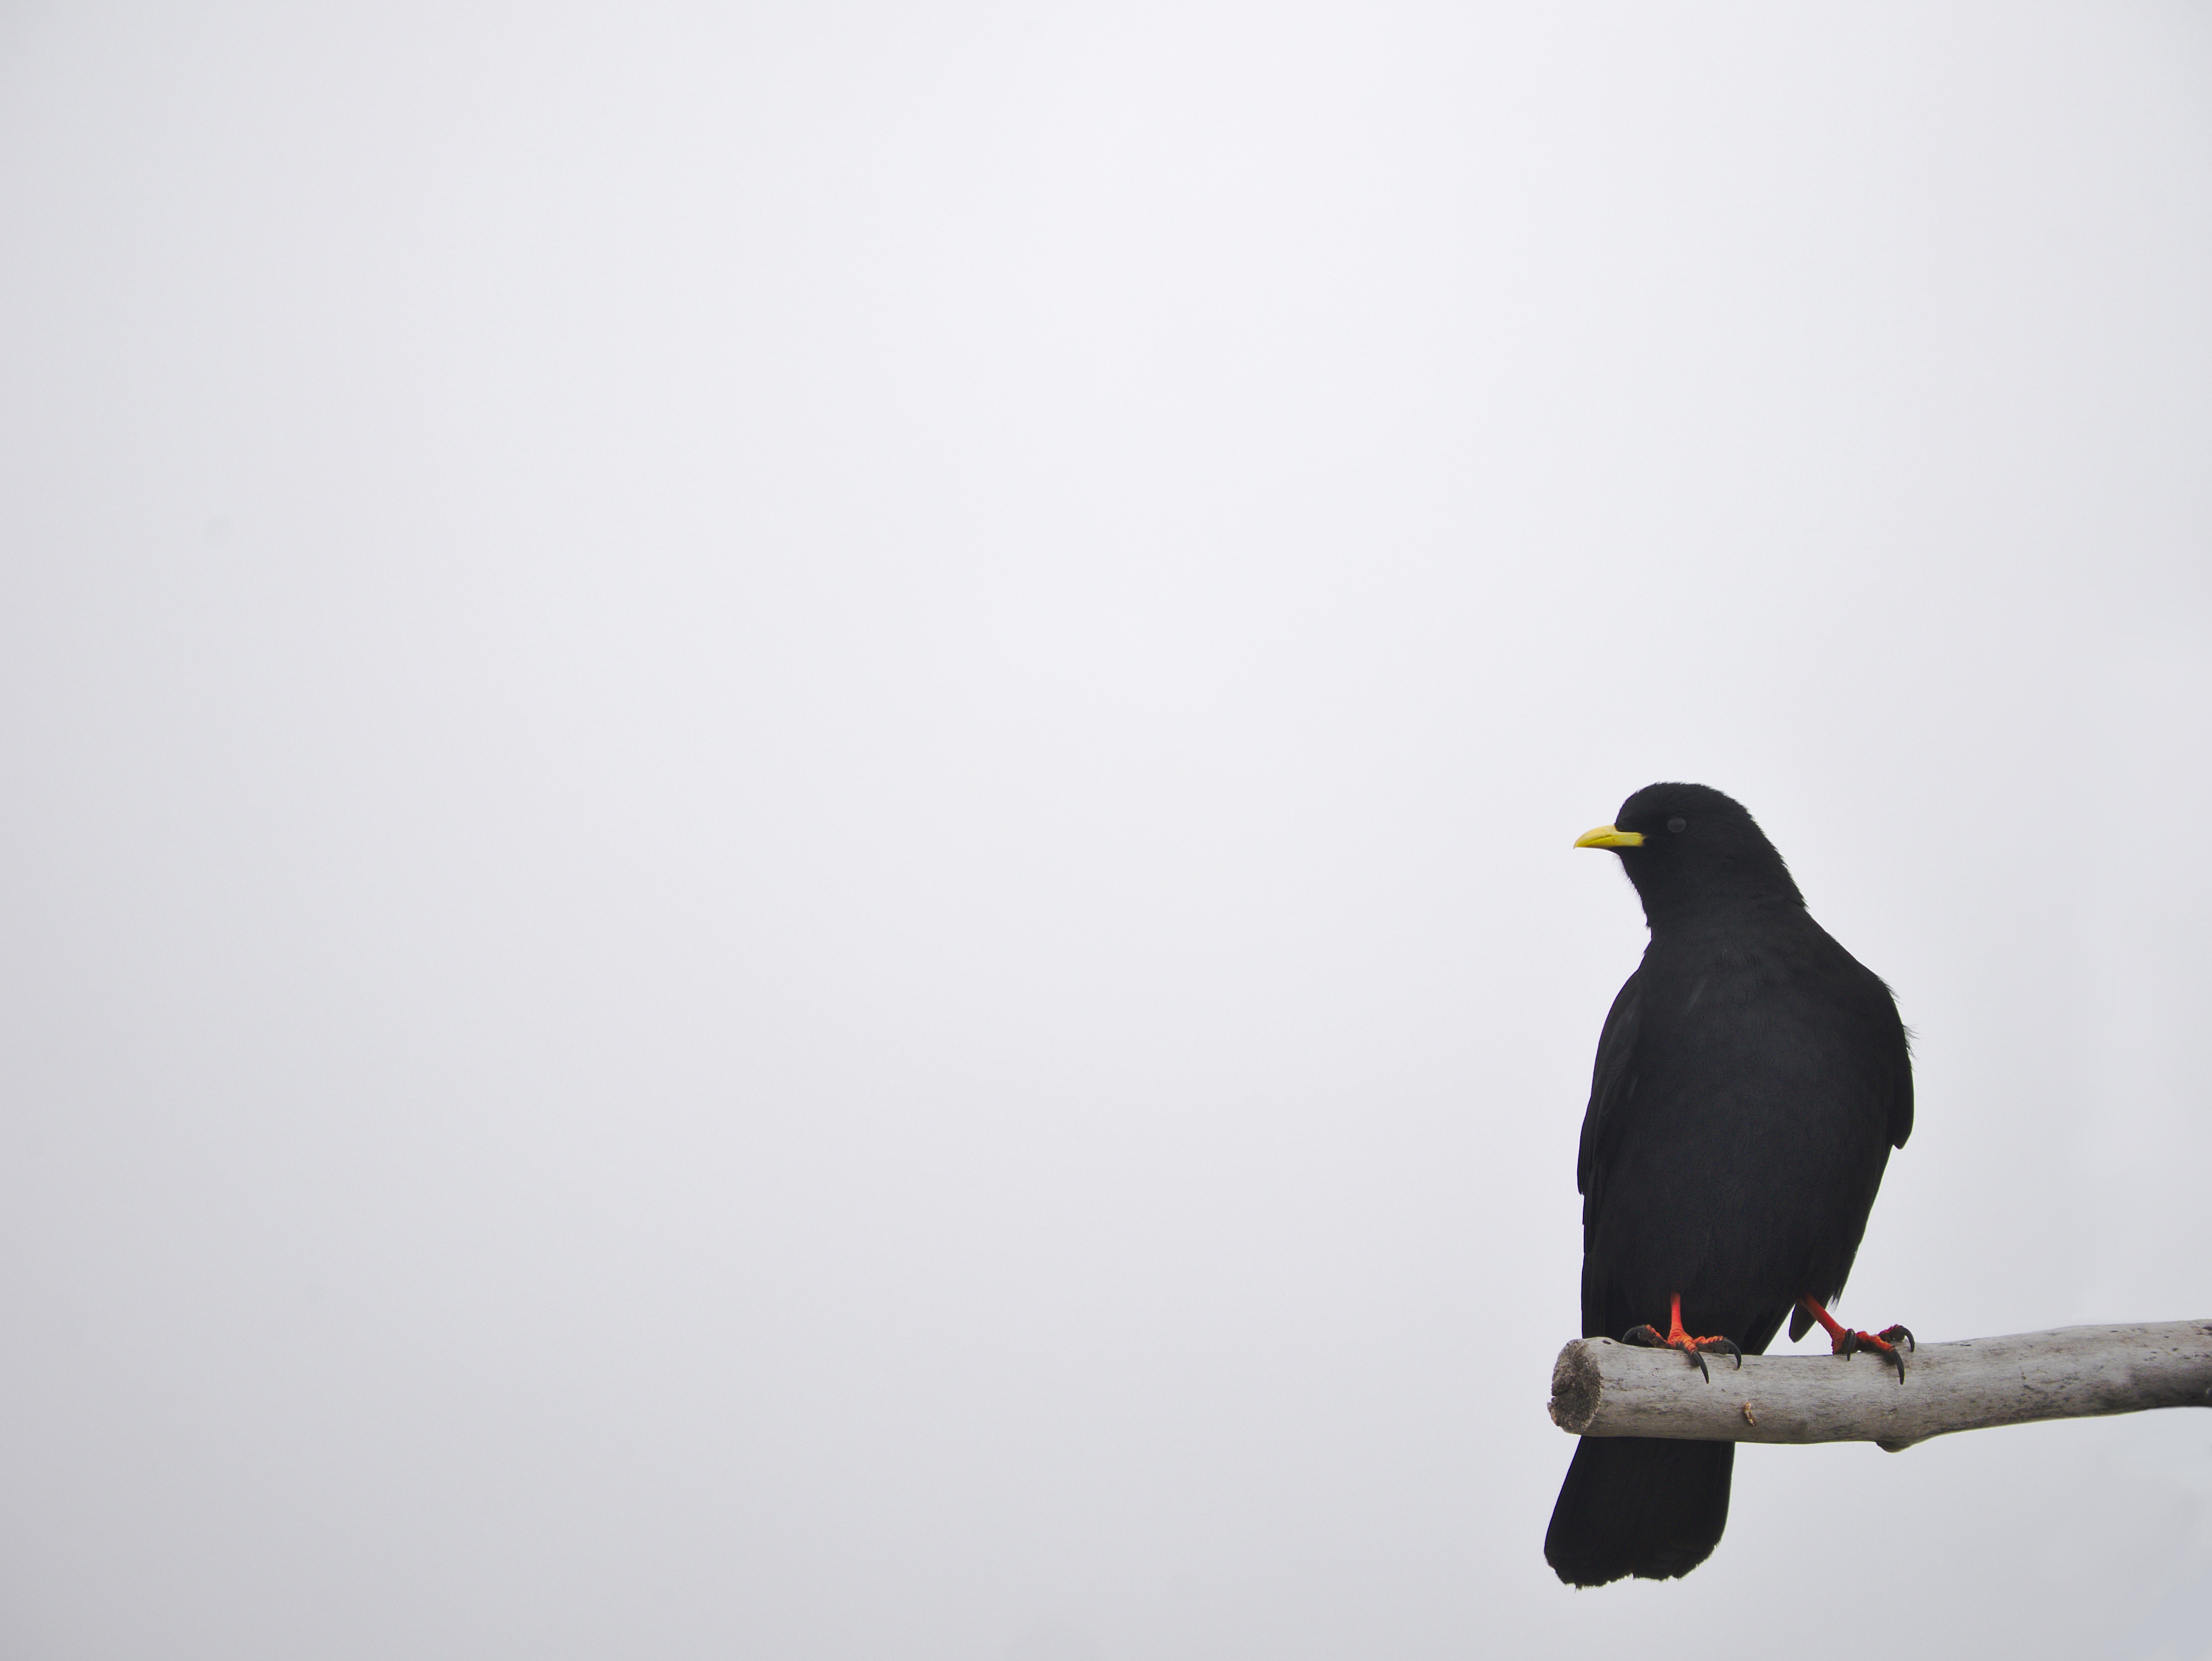
nature, bird, alone, looking, wildlife, wild, beak, sitting, black, lonely, outdoors, sad, stand, single, look, vertebrate, habitat, stare, depression, nobody, jackdaw, daw, flightless bird, perching bird